Rhoda McGaw Theatre

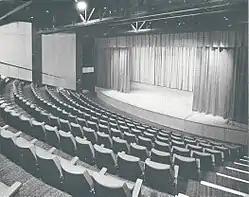

The Rhoda McGaw Theatre is part of the entertainment complex adjacent to the Peacock Centre in Woking, Surrey.